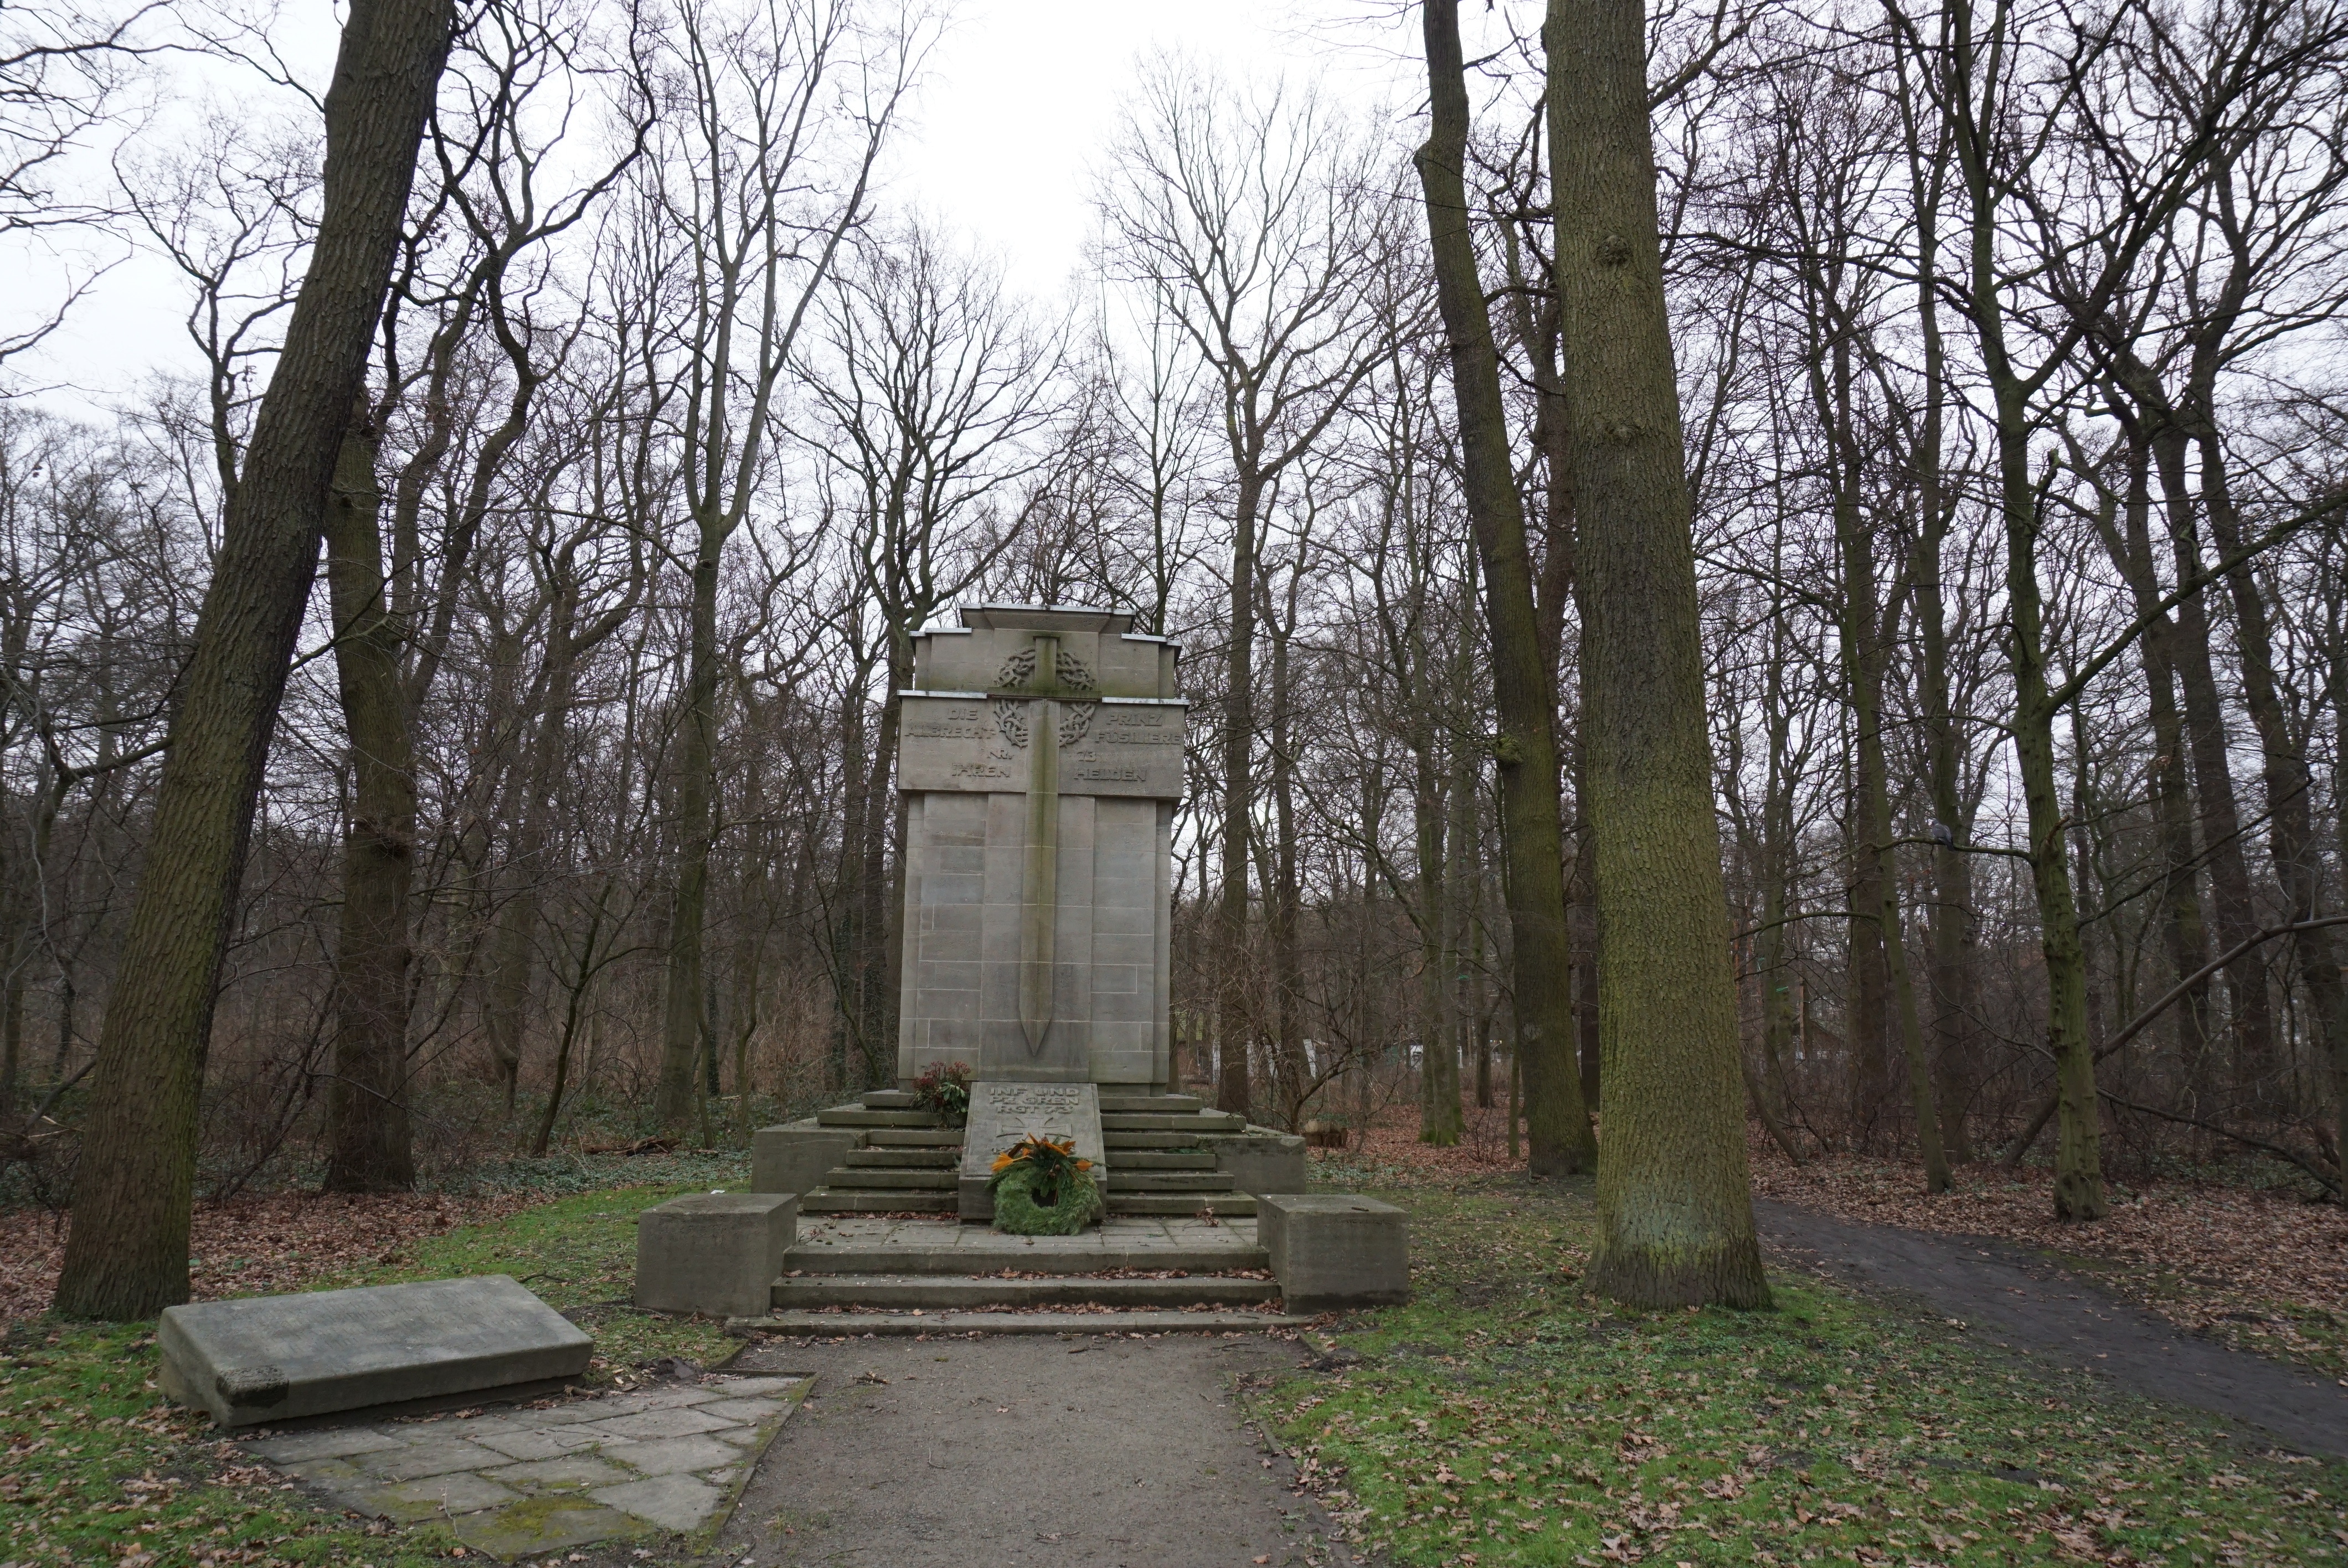
chapel, cemetery, grave, memorial, estate